Red Lights Ahead

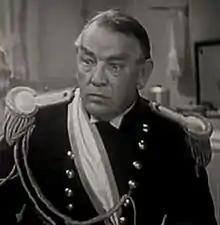
Roger Imhof in the film

Red Lights Ahead is a 1936 American comedy film directed by Roland D. Reed and starring Andy Clyde, Lucile Gleason and Roger Imhof. It was the last film released by the Poverty Row studio Chesterfield Pictures before it became part of Republic Pictures.